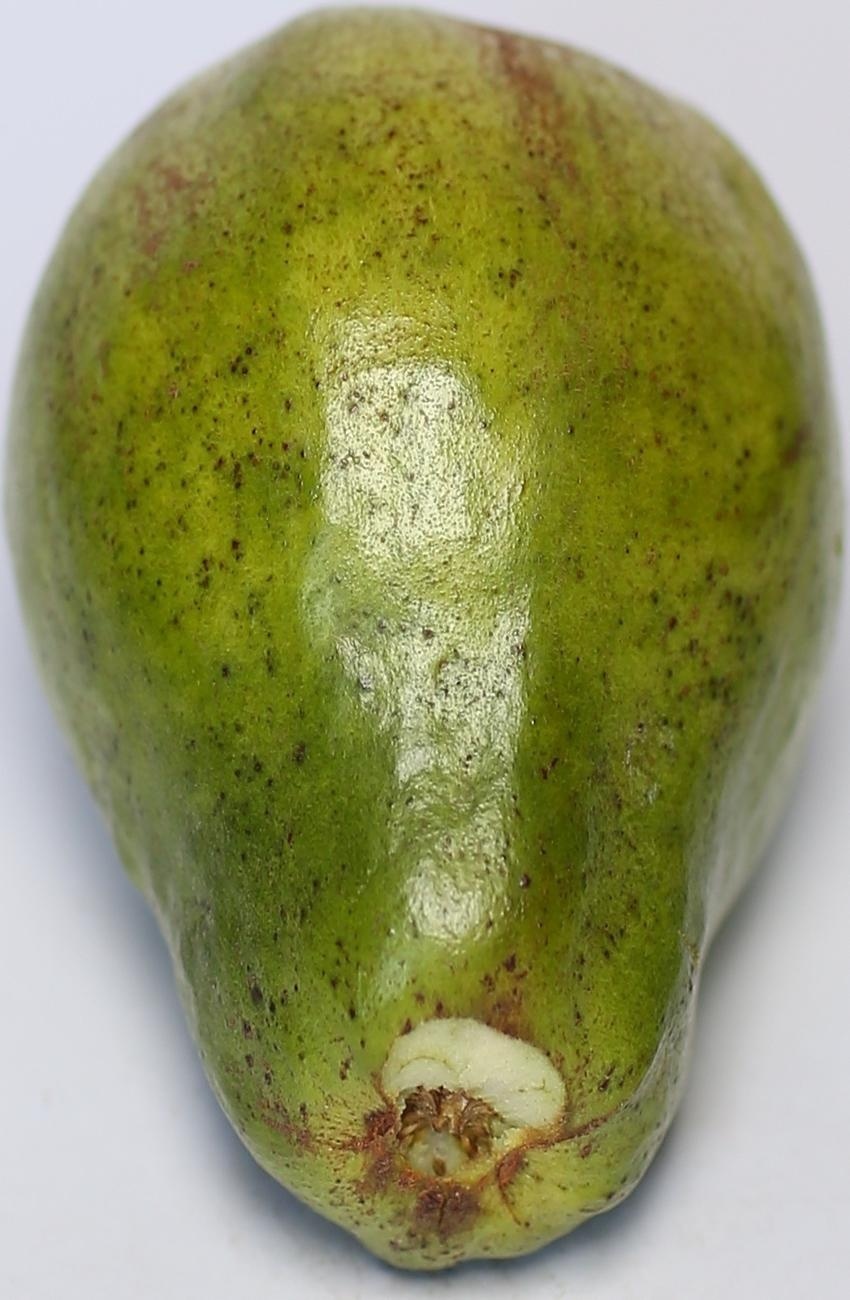
Maturity: green
Variety: local-sindhi